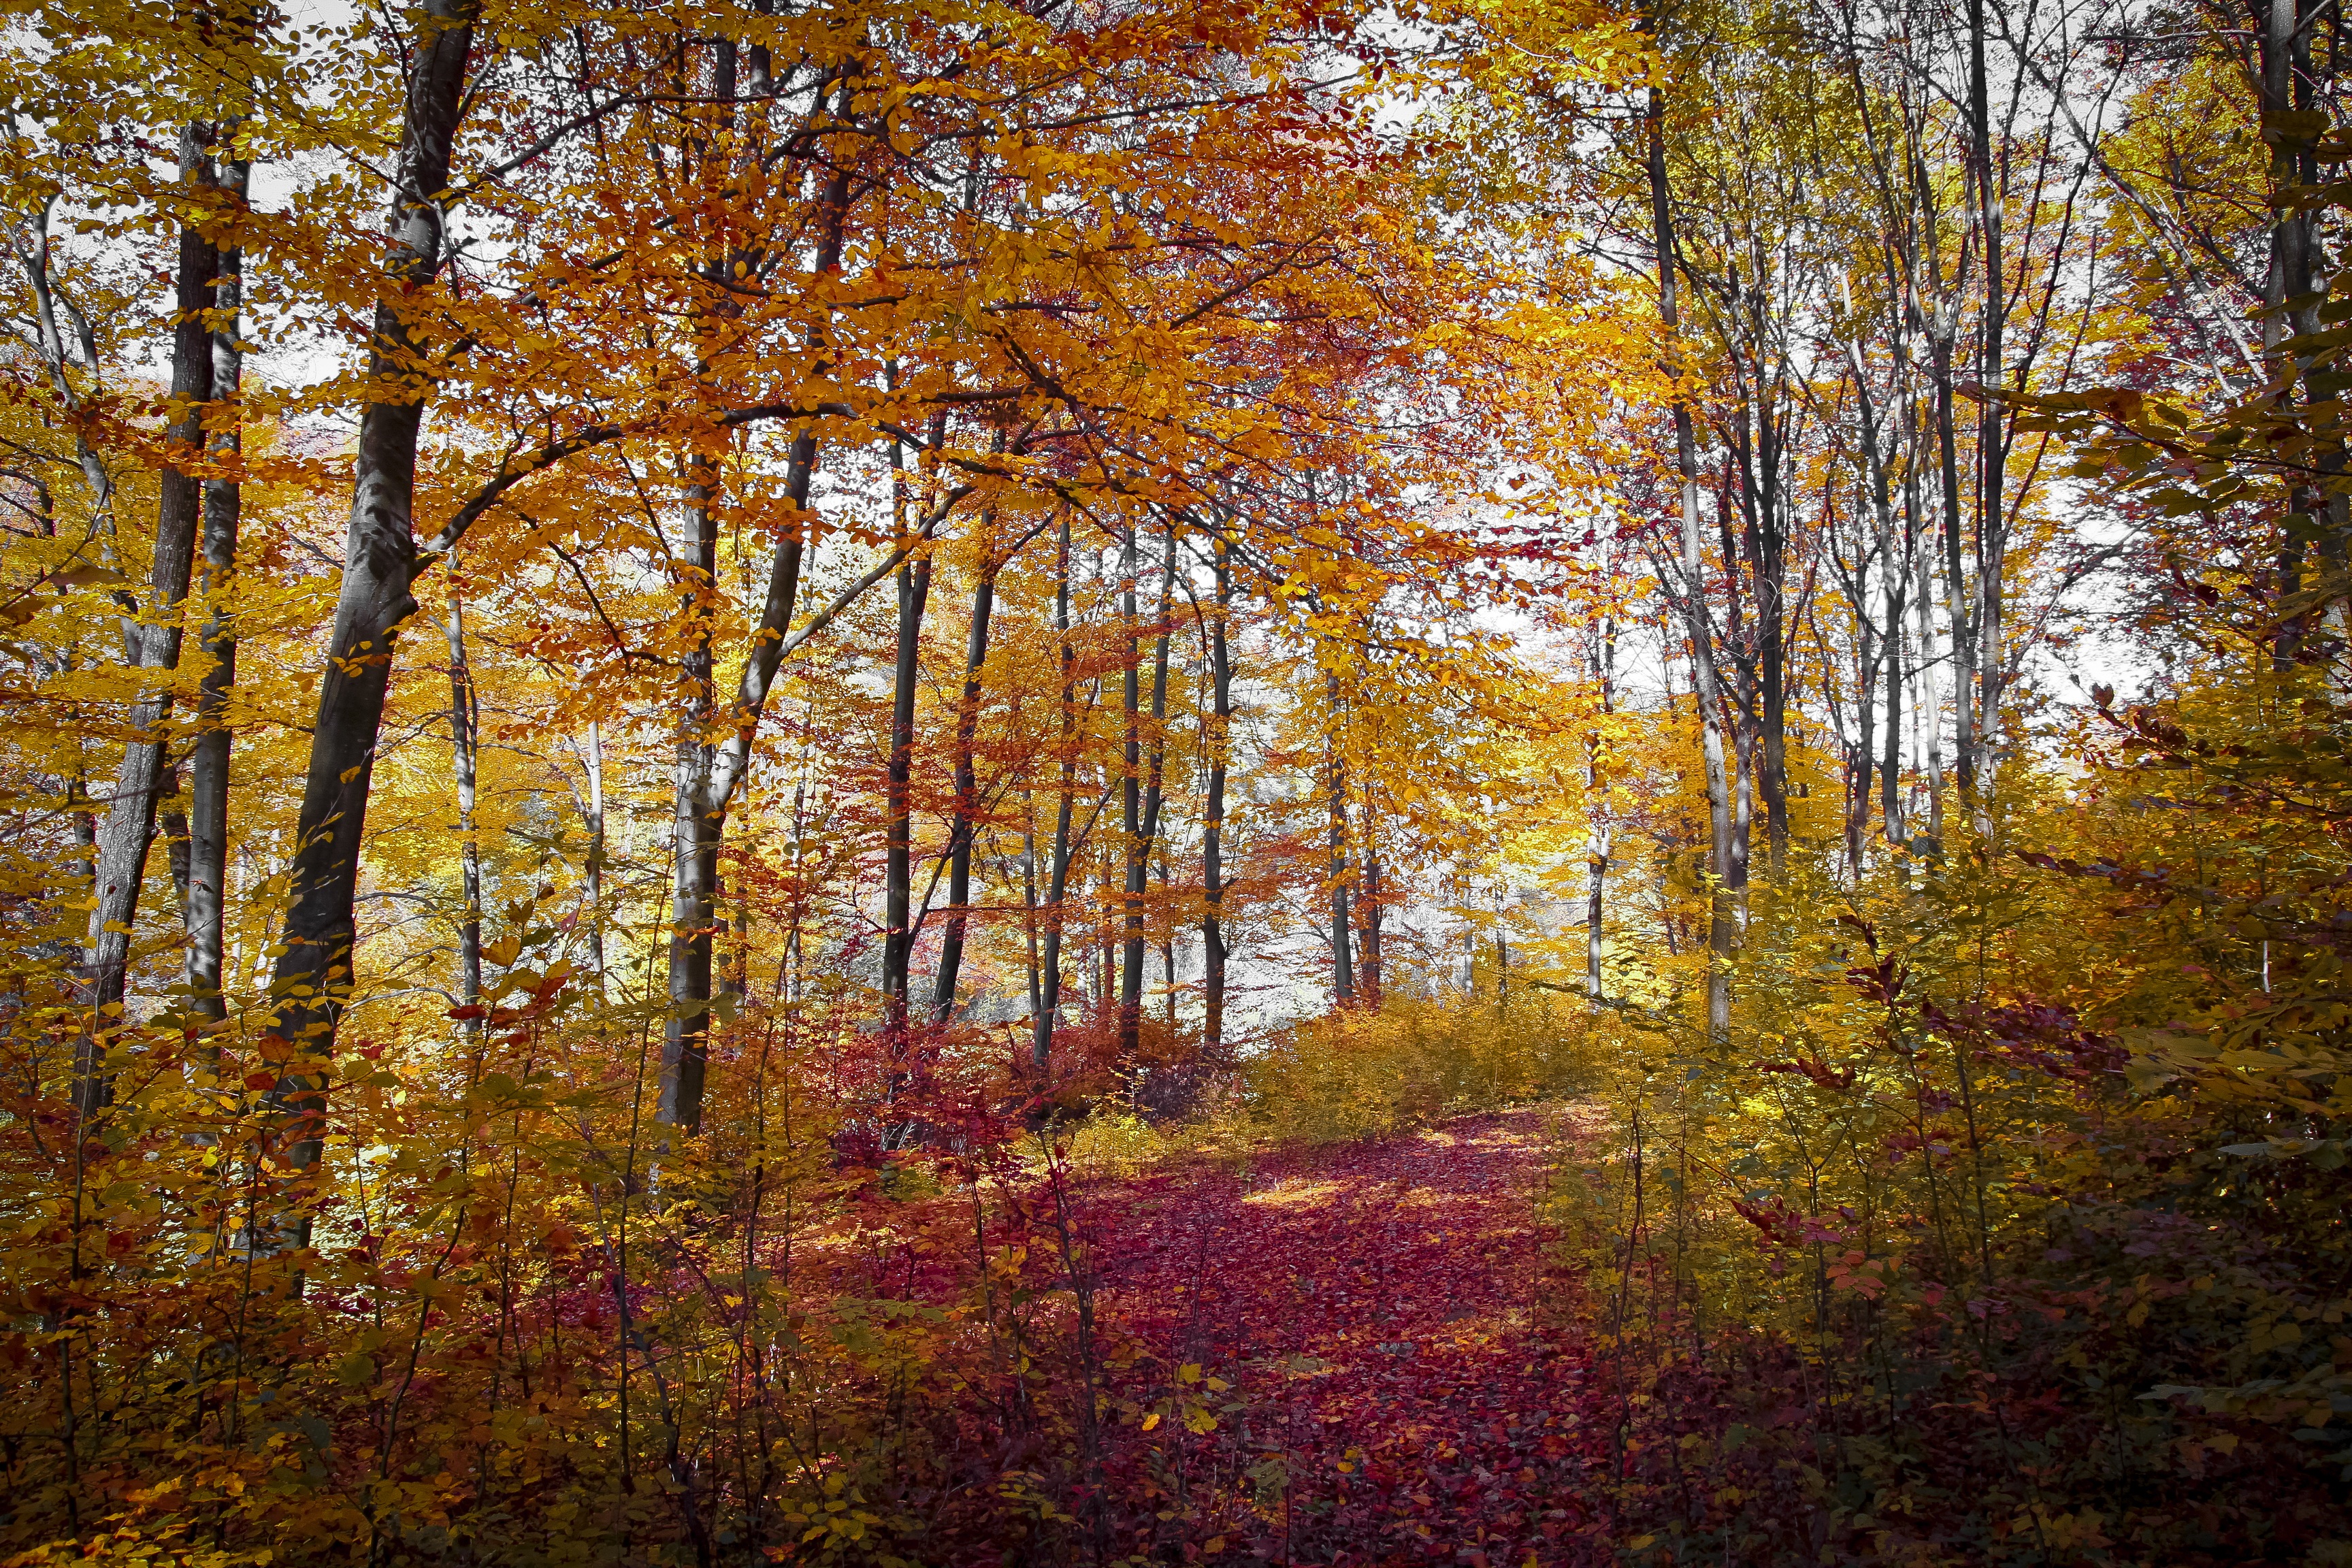
landscape, tree, nature, forest, branch, plant, sunlight, leaf, fall, red, autumn, park, colorful, season, leaves, deciduous, colours, woodland, habitat, october, ecosystem, autumnal, biome, natural environment, woody plant, temperate broadleaf and mixed forest, temperate coniferous forest